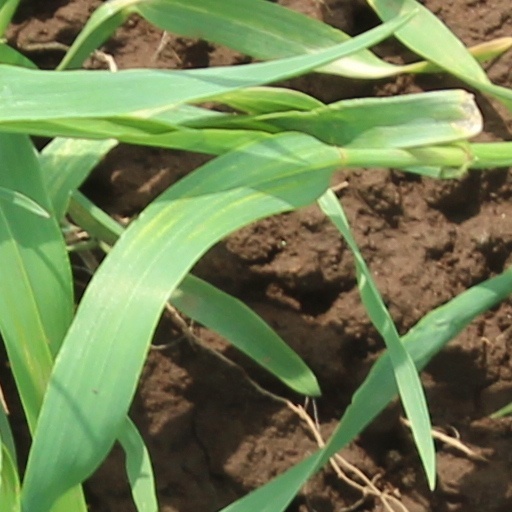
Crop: wheat